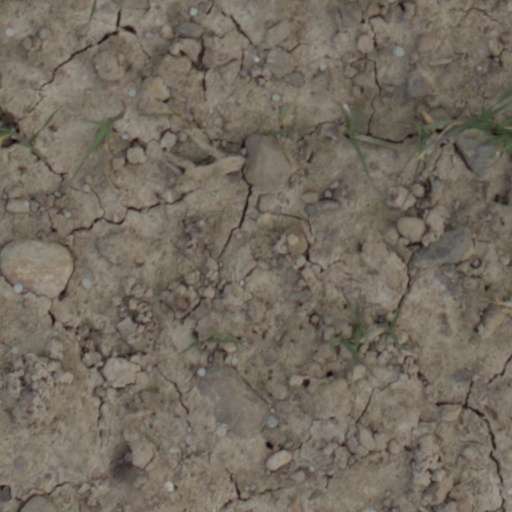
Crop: wheat